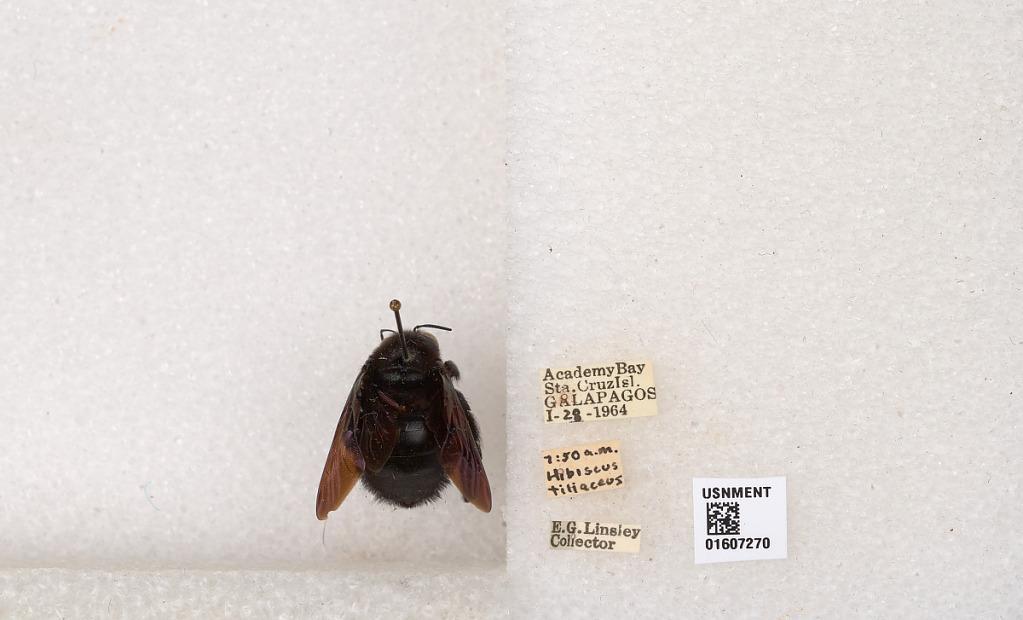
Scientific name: Xylocopa (Neoxylocopa) darwini Cockerell
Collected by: E. Linsley
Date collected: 1964-1-28
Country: Ecuador
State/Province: Galapagos
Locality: Academy Bay Sta. Cruz Isl.
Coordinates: -0.751362, -90.3061